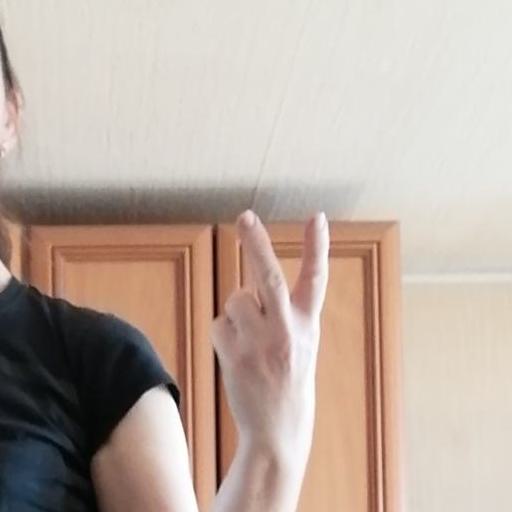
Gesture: peace_inverted